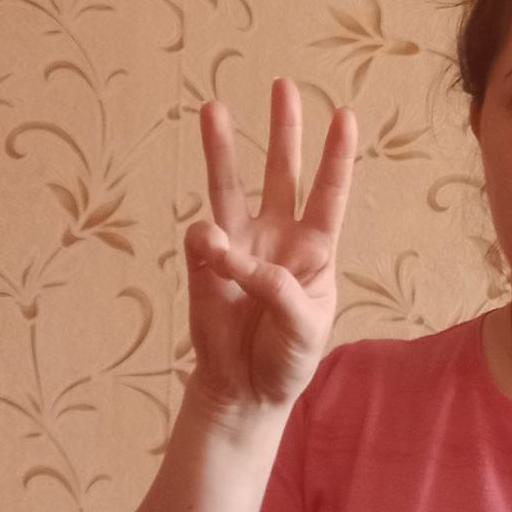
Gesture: three